U.S. Route 62 in Arkansas

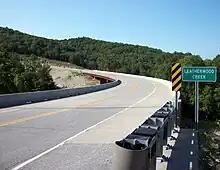
Bridge over Leatherwood Creek west of Eureka Springs.

U.S. Route 62 enters Arkansas from Oklahoma and runs by the Bean Cemetery near Lincoln and the Borden House and Prairie Grove Battlefield Park in Prairie Grove. The route then enters the Northwest Arkansas metro area, including the cities of Fayetteville, Rogers, and Bentonville. The route concurs with I-49/US 71 through these communities. In Benton County, the route passes Garfield Elementary School near the junction with Arkansas Highway 127 in Garfield before exiting Rogers. The route continues east near the Pea Ridge National Military Park and the Missouri state line before entering Carroll County.